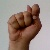
The image shows a hand gesture representing the letter 'T' in Indian Sign Language.